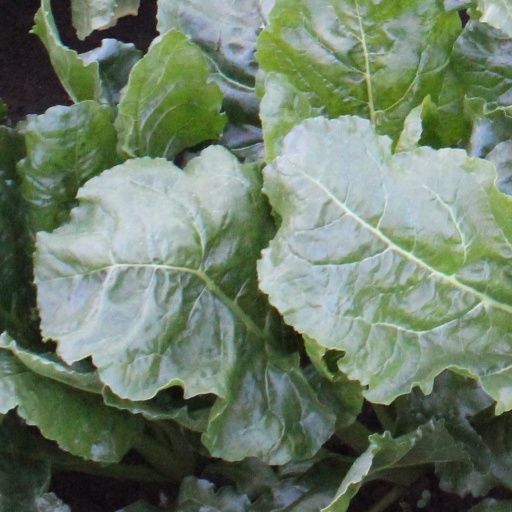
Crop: sugar beet